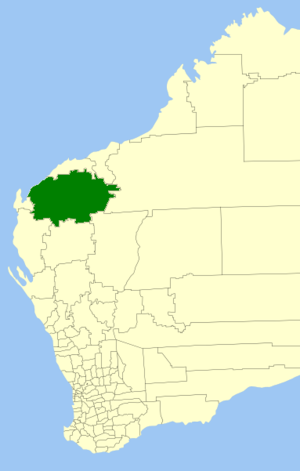
Le Comté d'Ashburton est une zone d'administration locale dans l'est de l'Australie-Occidentale en Australie.